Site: brandenburg
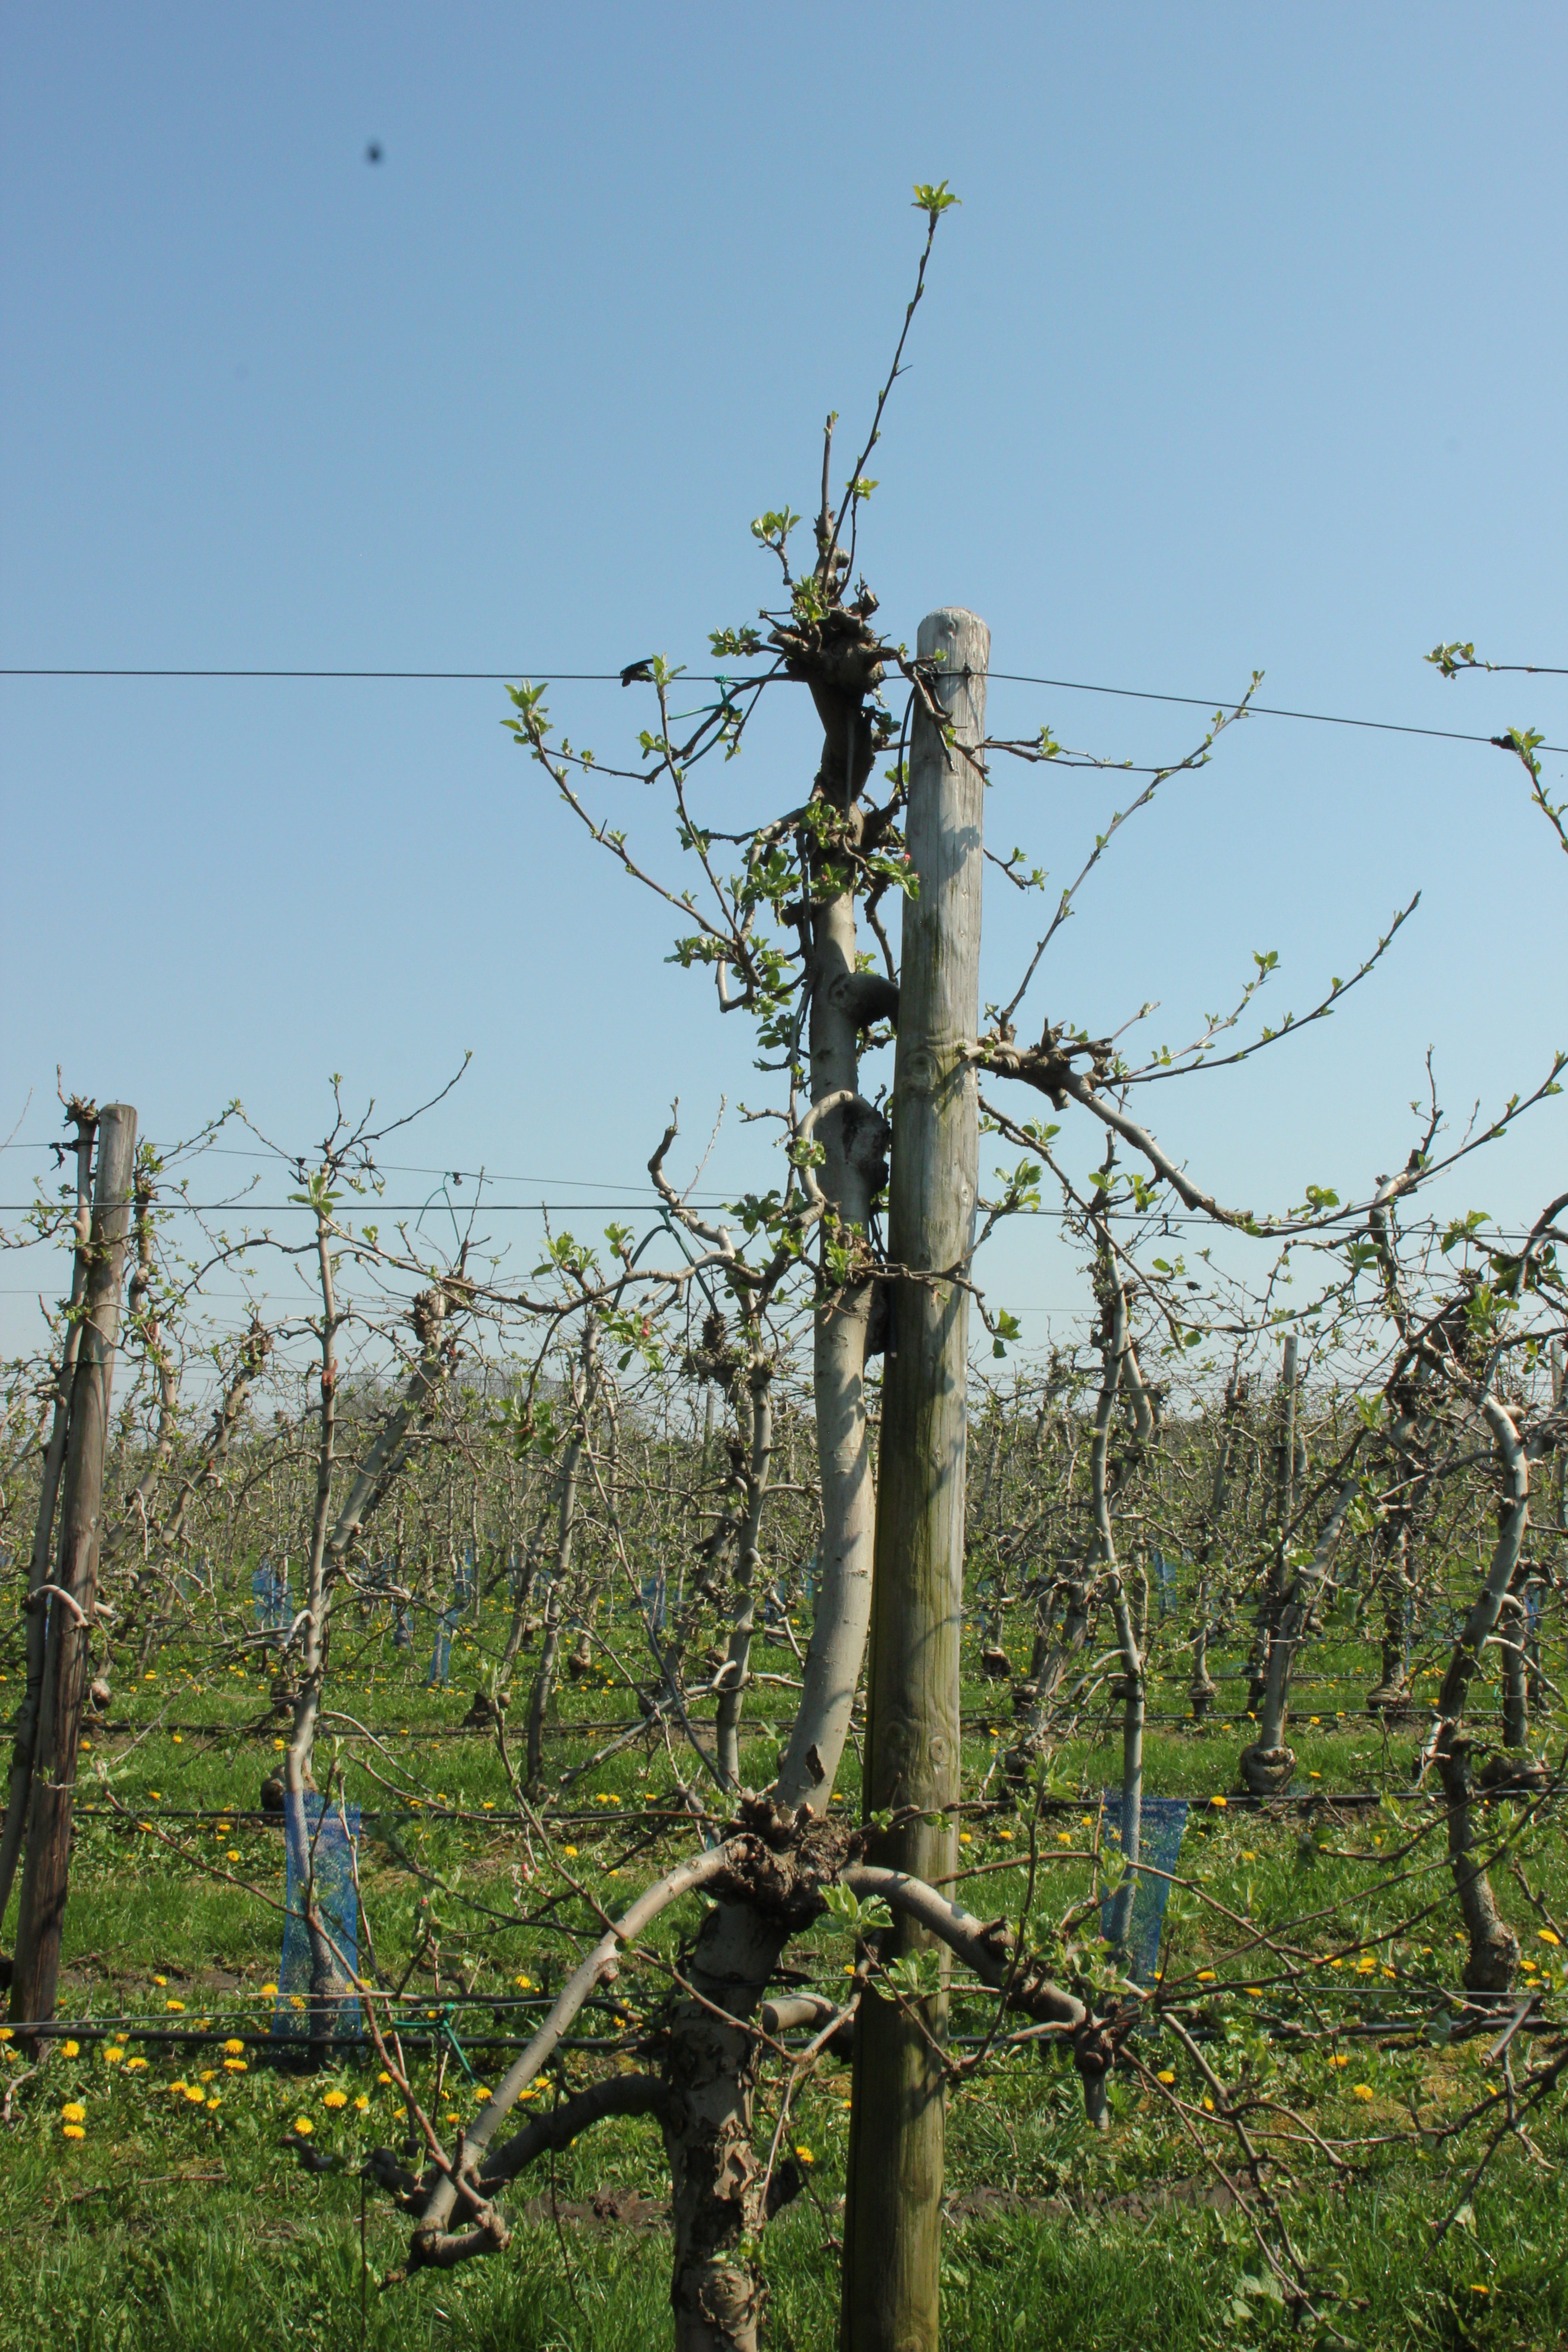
Growth stage (BBCH 56): Inflorescence emergence